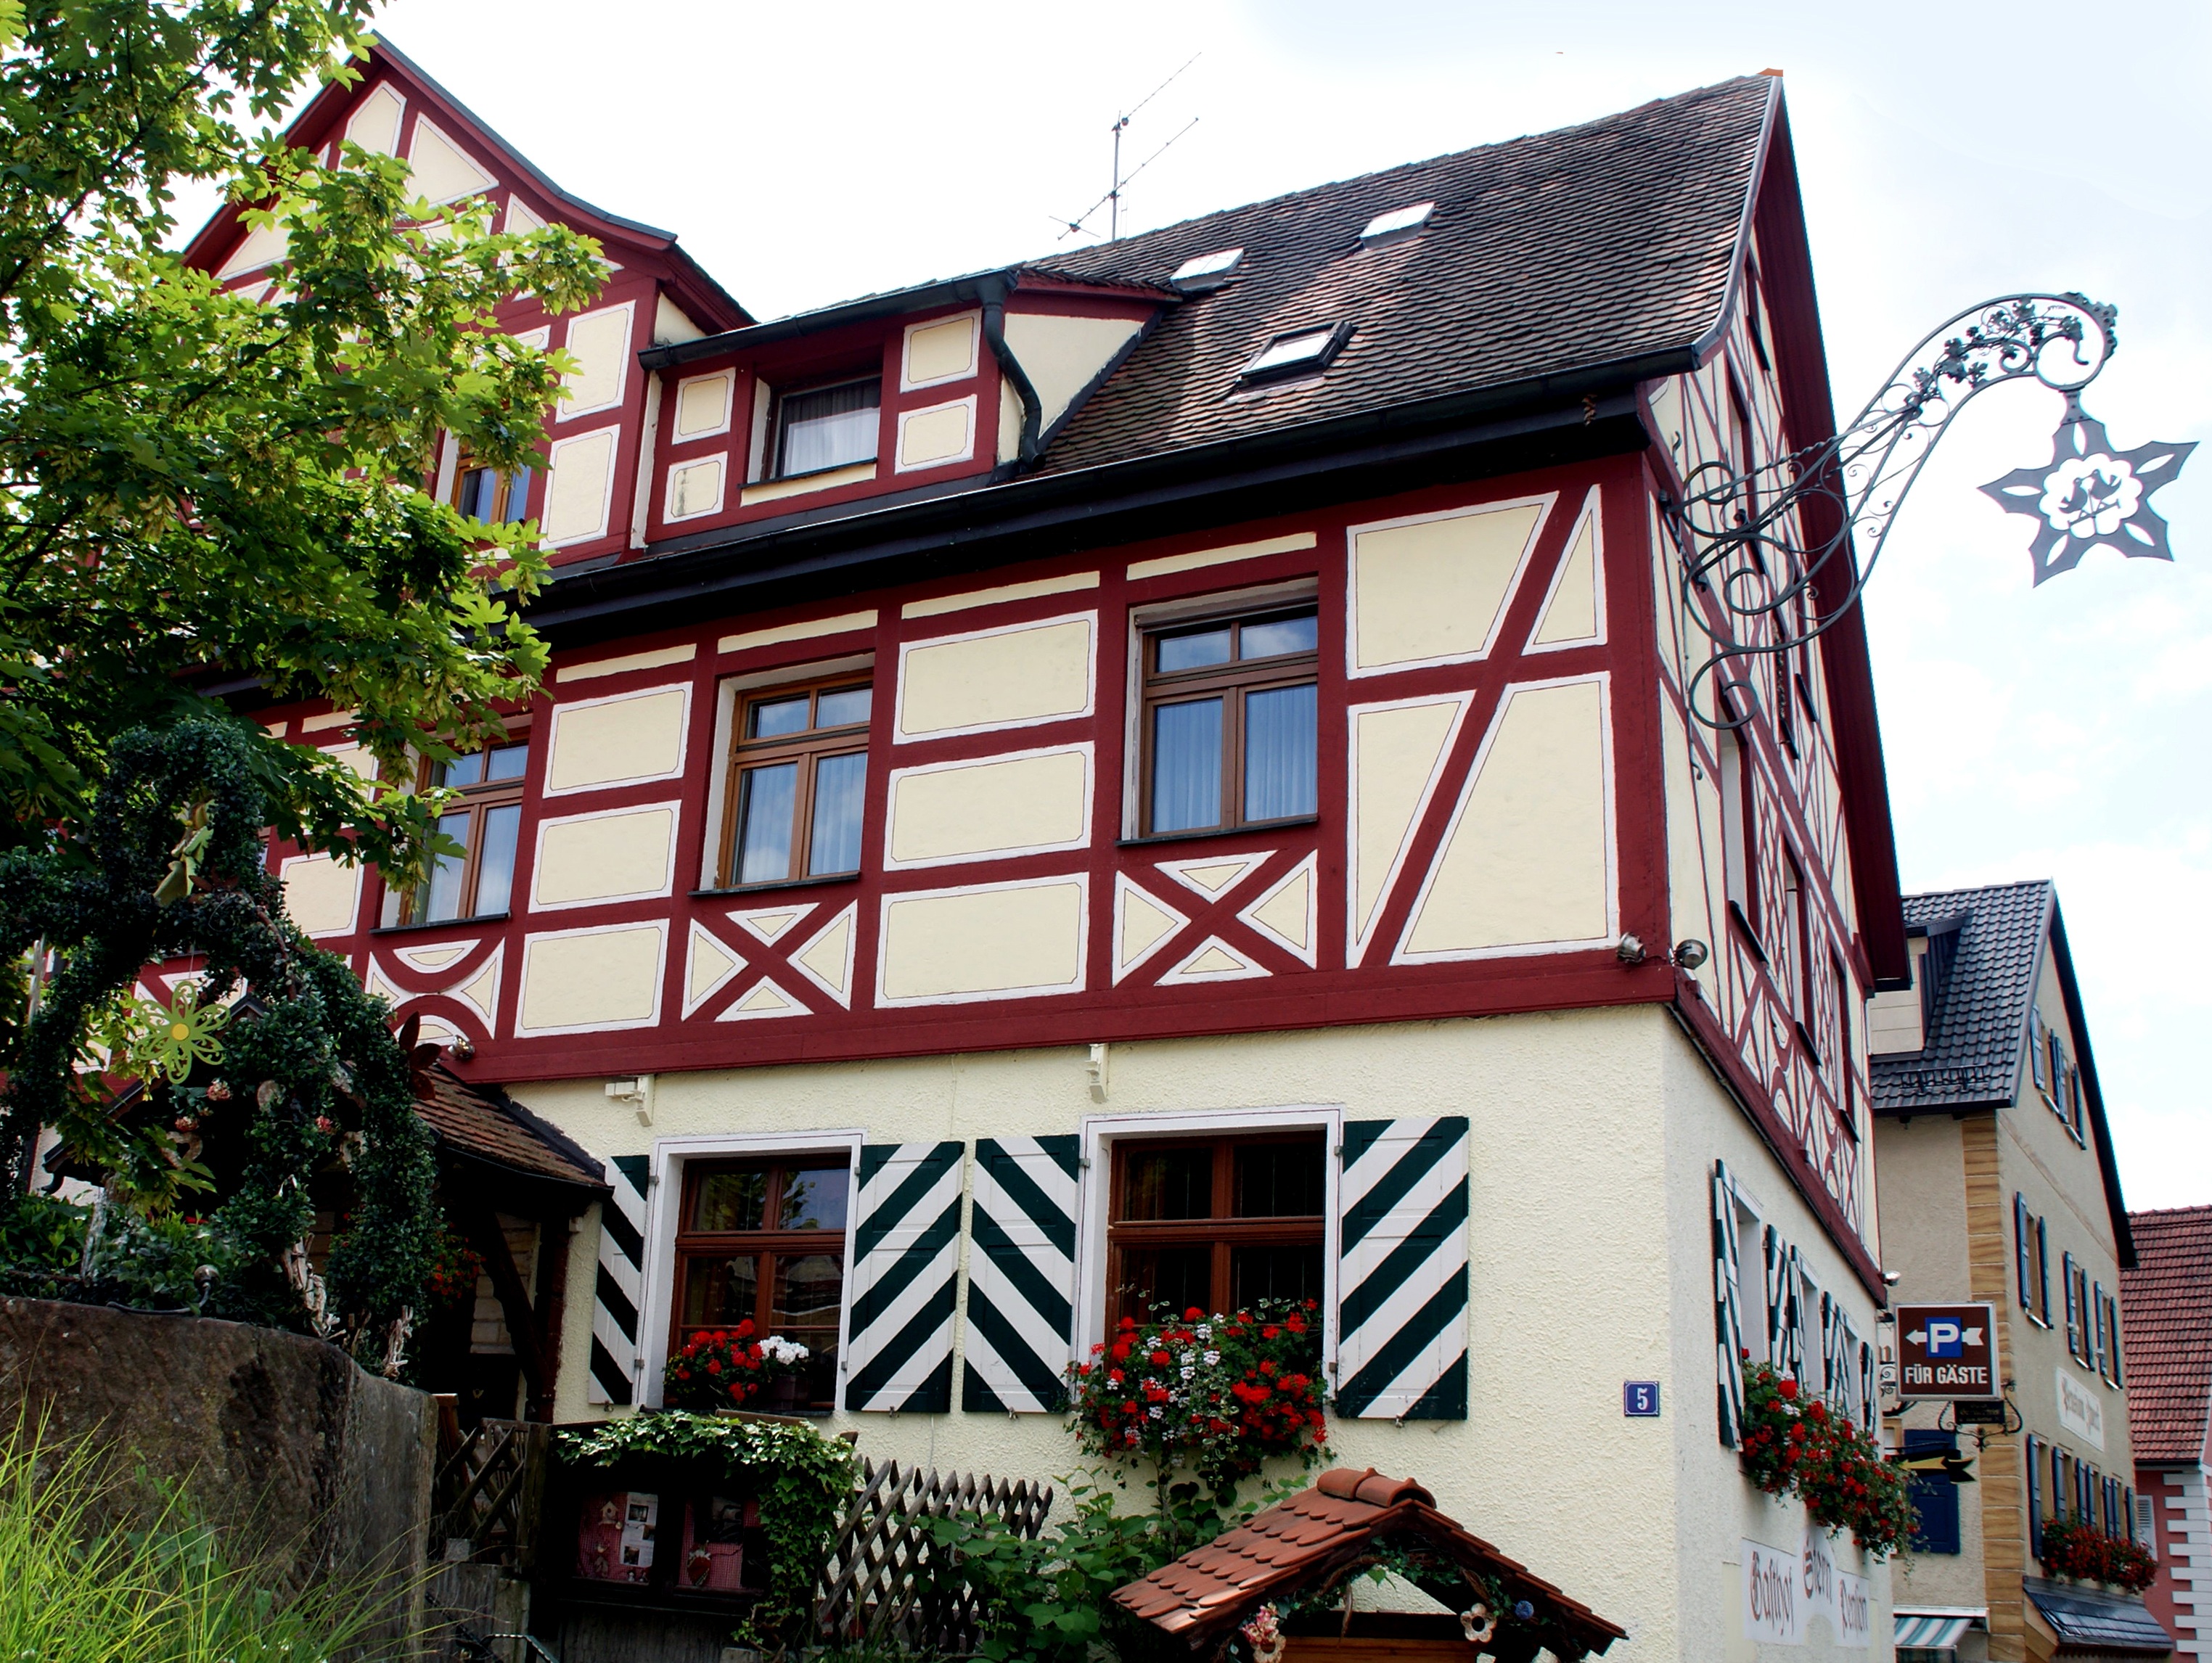
architecture, house, window, town, roof, building, restaurant, old, home, cottage, facade, property, decor, estate, neighbourhood, truss, swiss francs, residential area